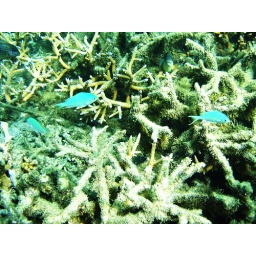
blue fish in samoa